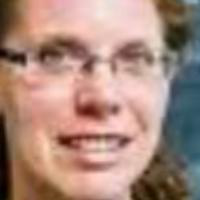
Age group: age 41-55